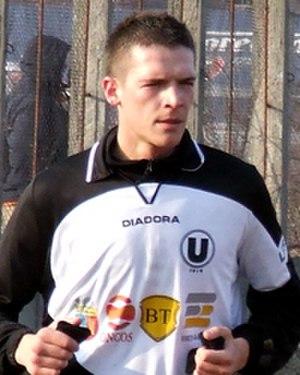
Andrei Cordoș est un footballeur roumain évoluant aux Maldives, au sein du club de Maziya.